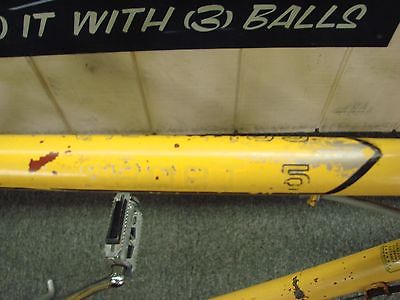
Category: bicycle